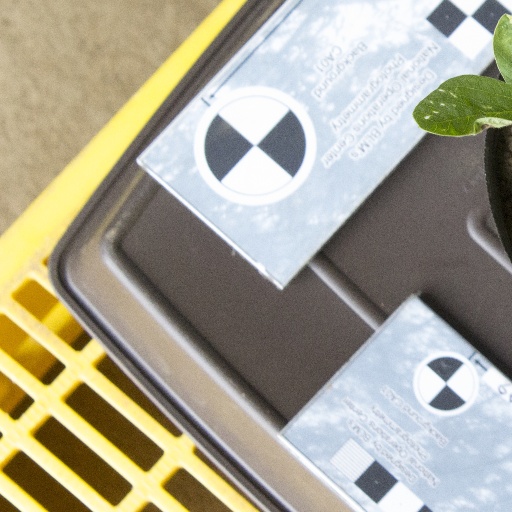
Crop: soybean